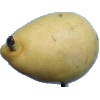
Label: Pear 2